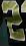
Number: 2